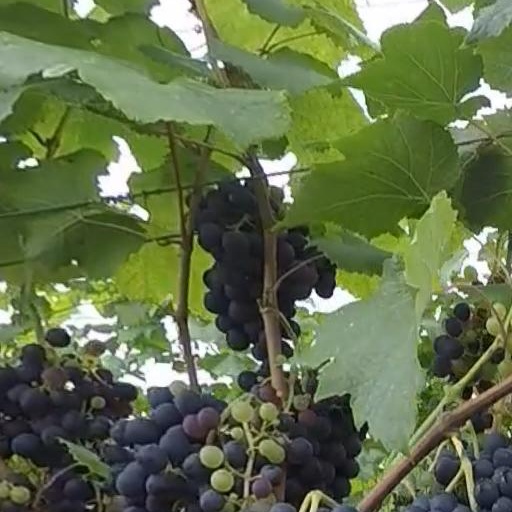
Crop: grape